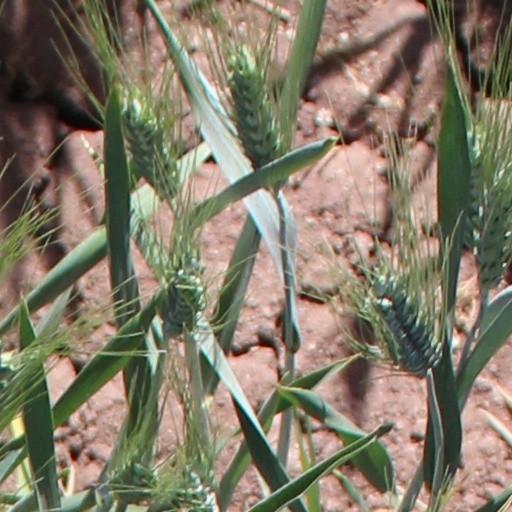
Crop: wheat